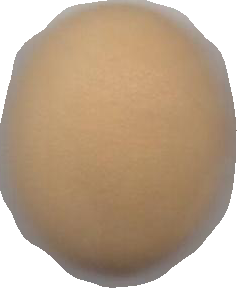
Variety: Grobogan